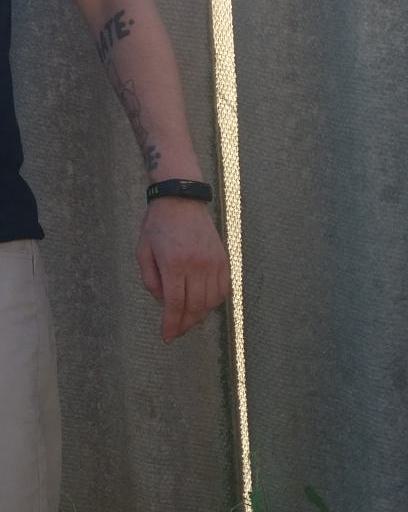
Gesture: no_gesture